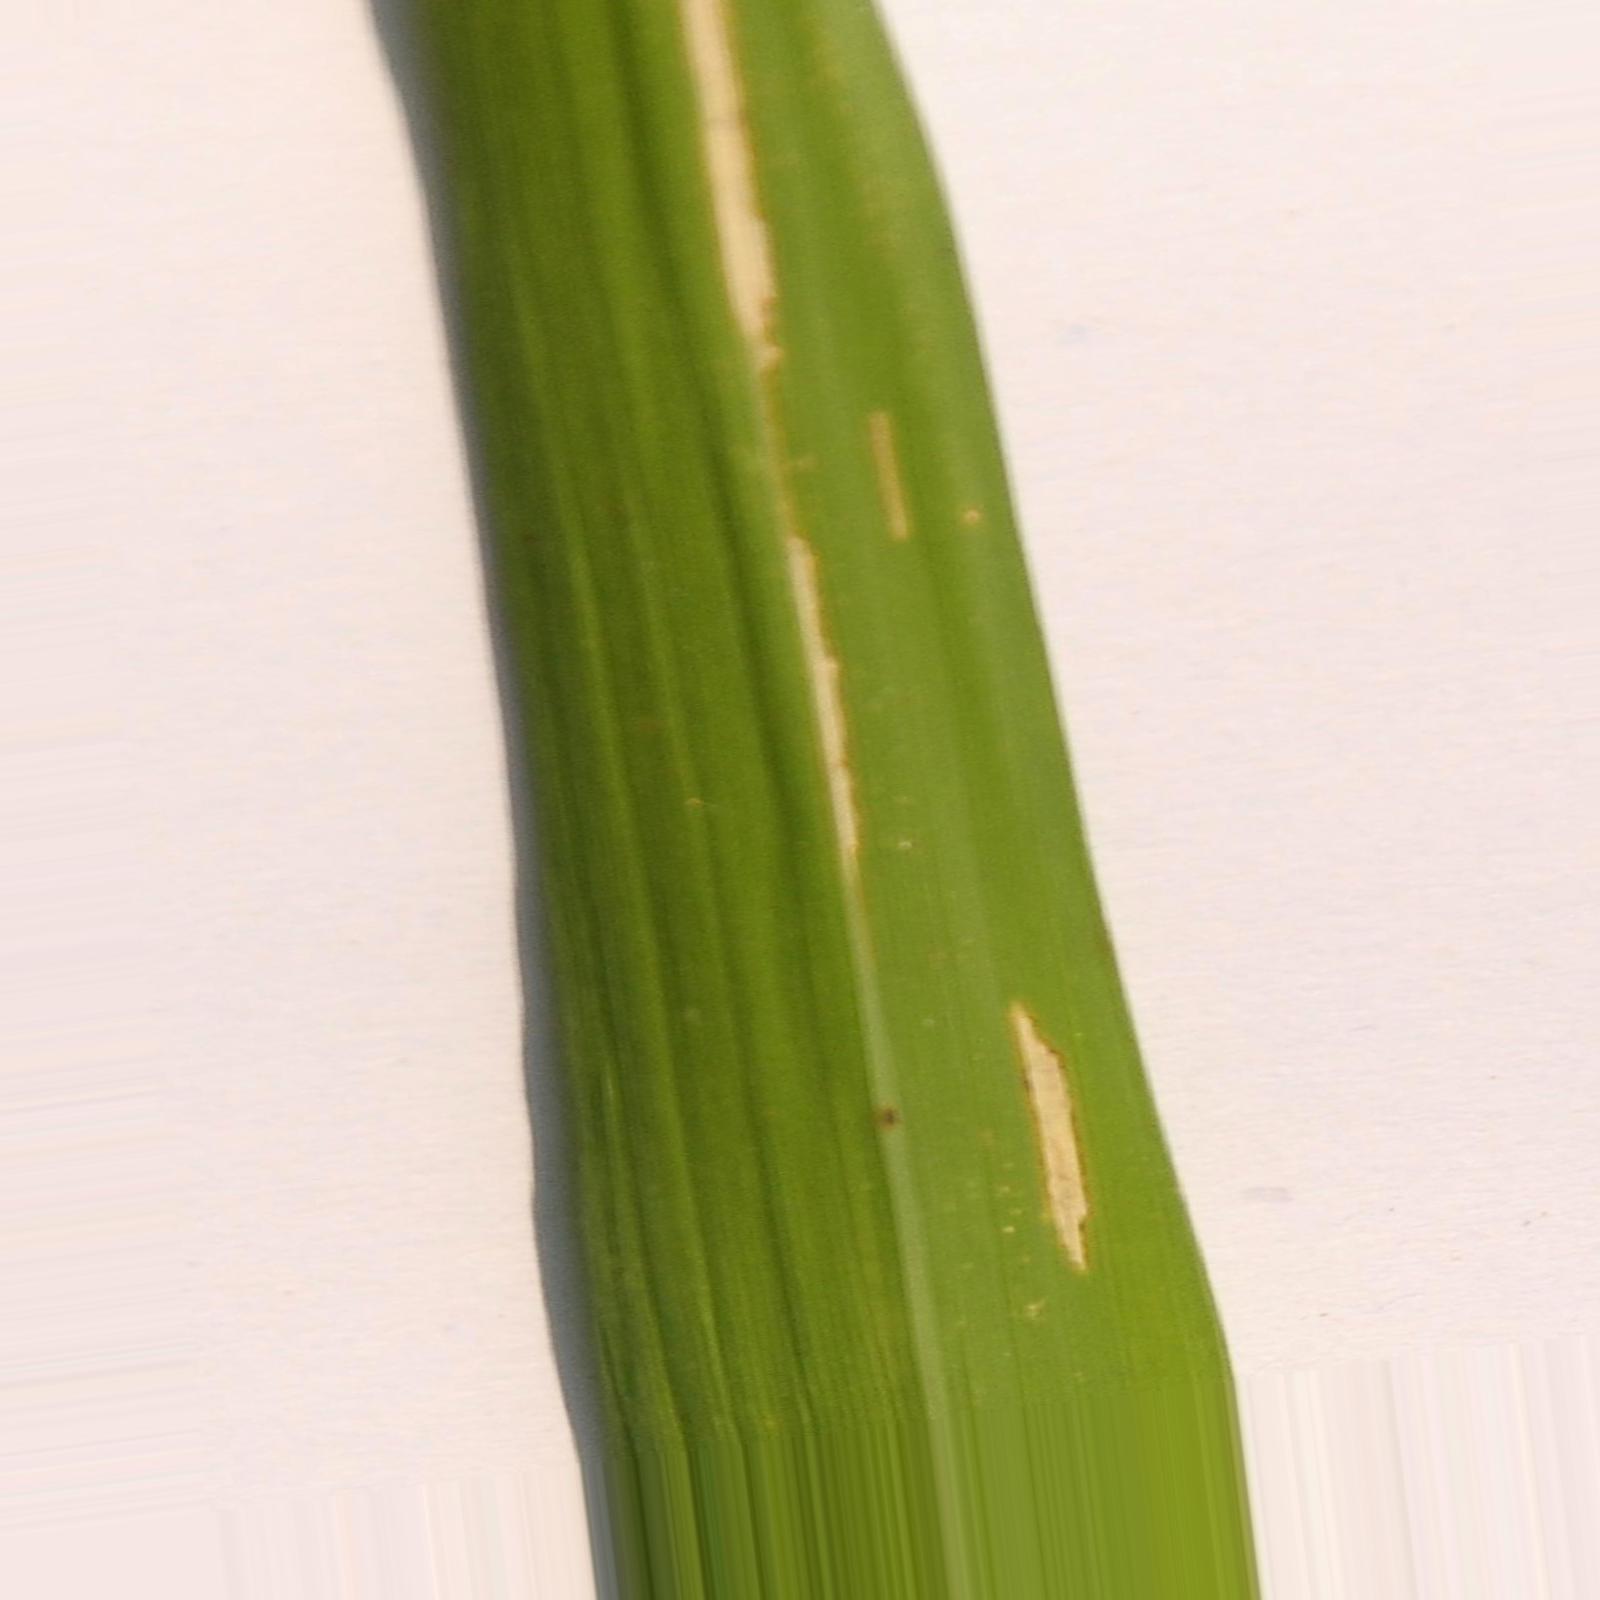
Nhãn: Bệnh Bạc lá (Bacterial leaf blight)